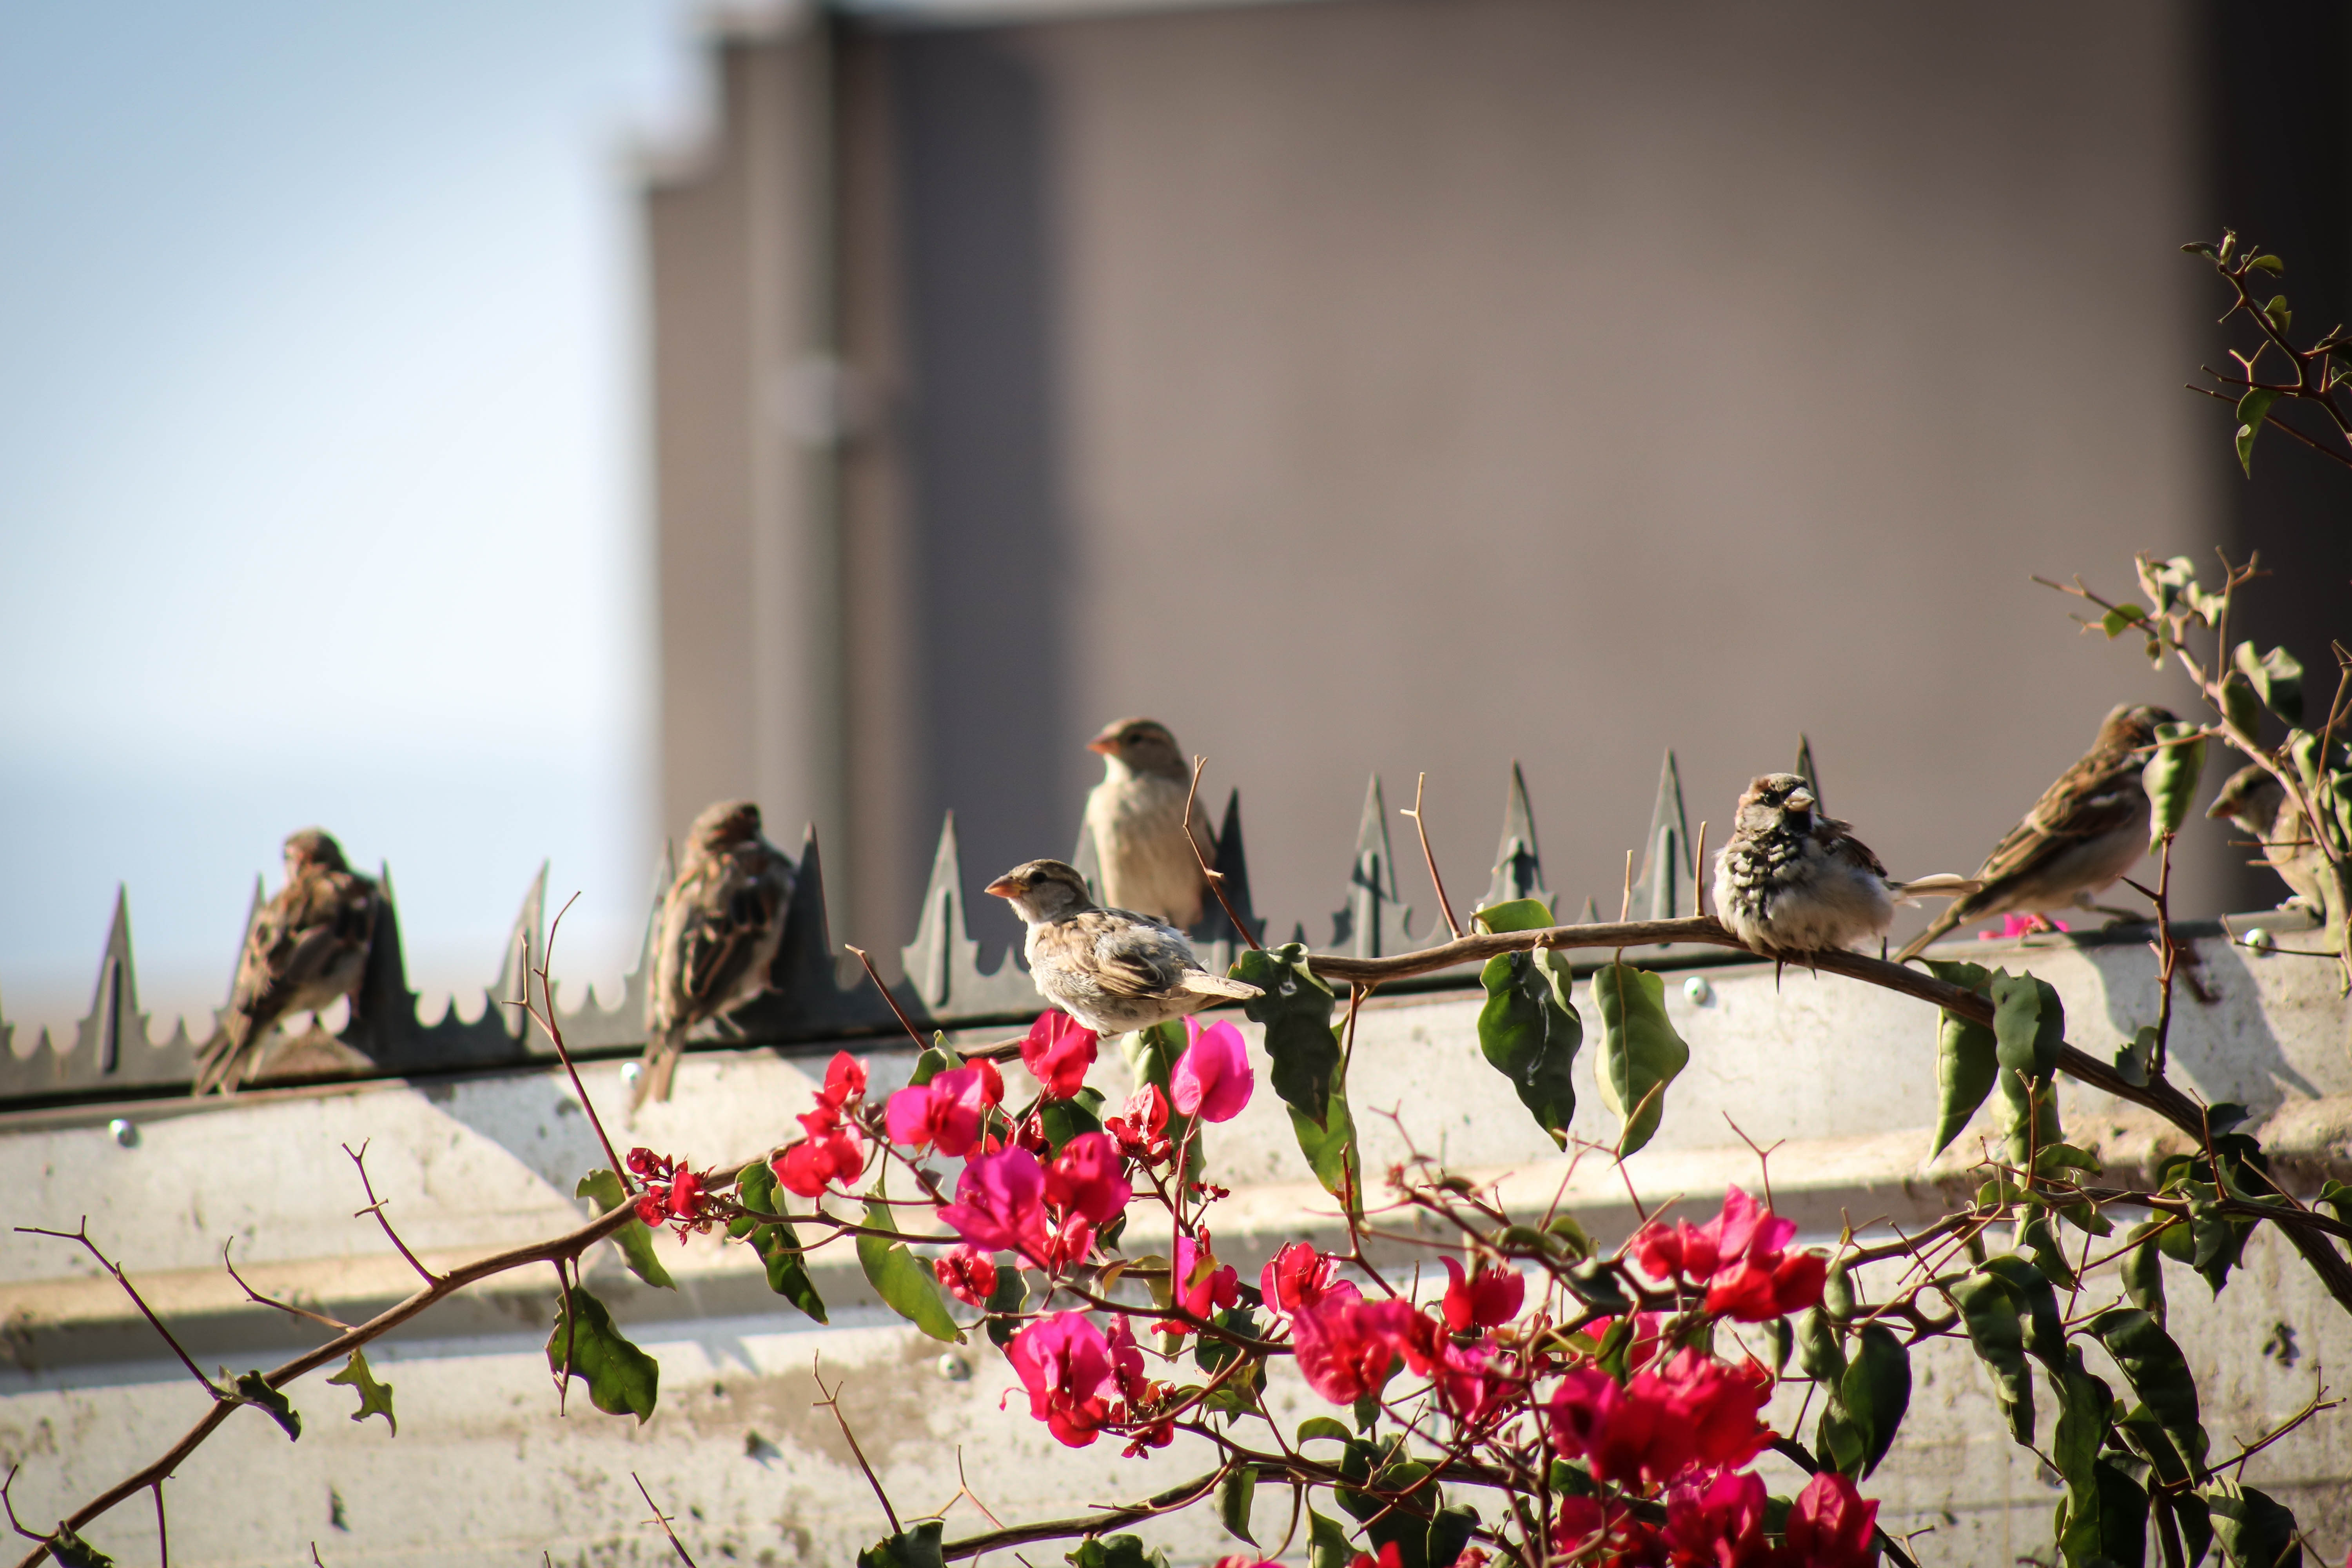
bird, nature, flower, freedom, birds, landscape, spring, plant, branch, tree, window, pigeons and doves, still life photography, tourism, blossom